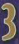
Number: 3